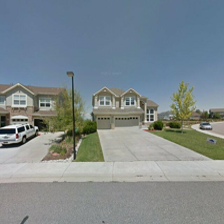
Label: streetView